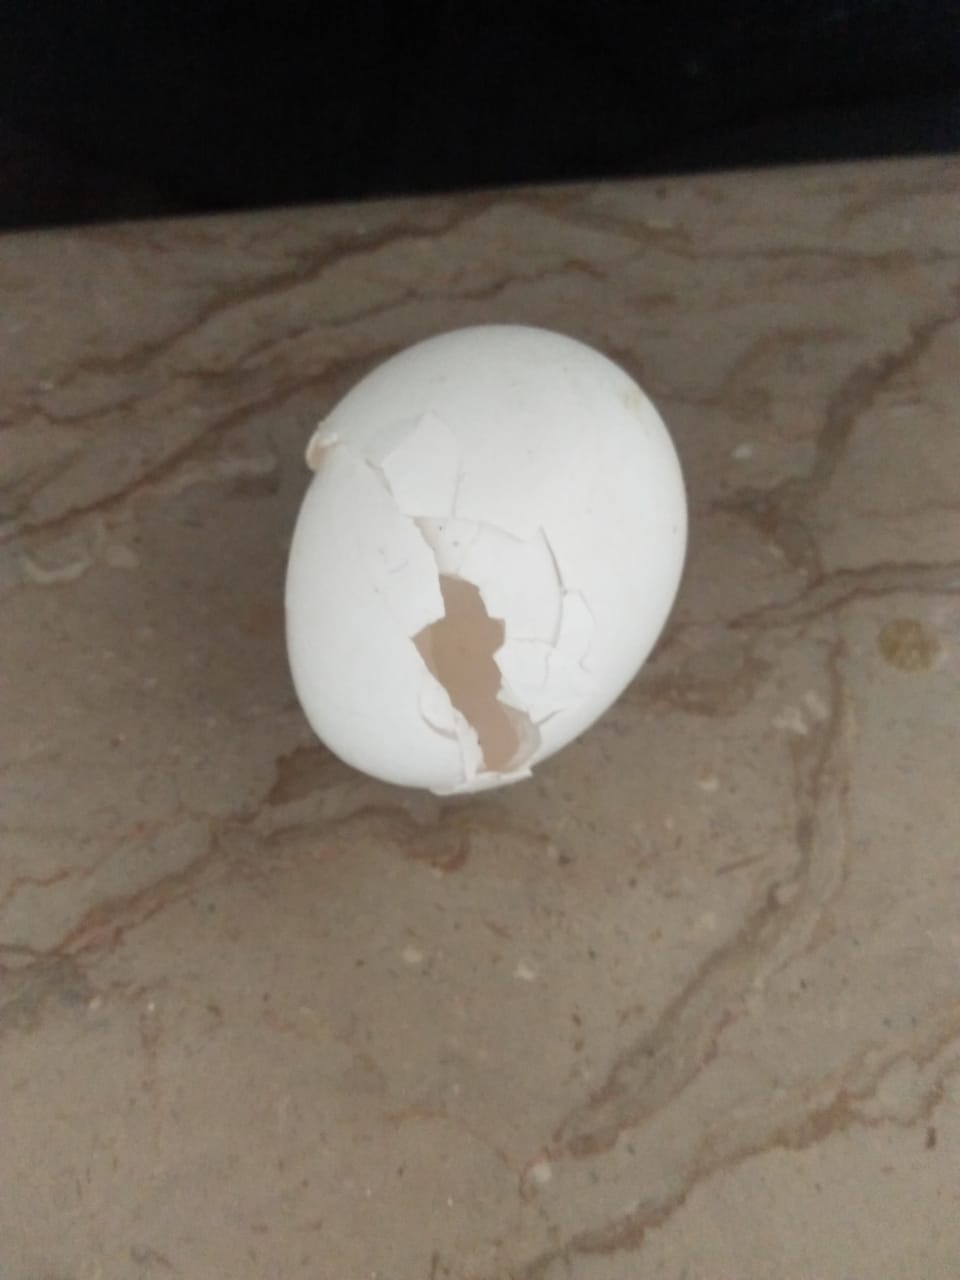
Label: eggshells